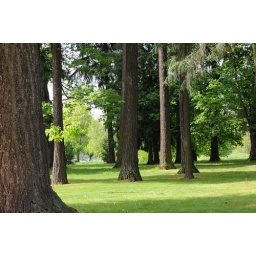
Among trees in field